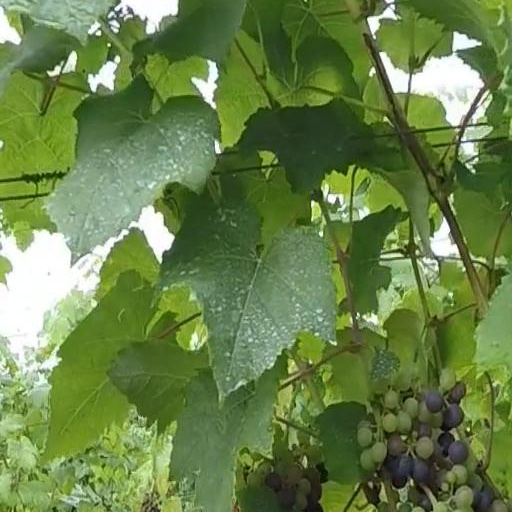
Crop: grape